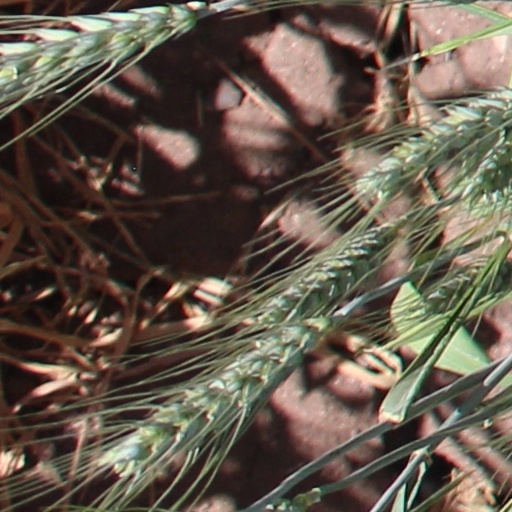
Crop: wheat